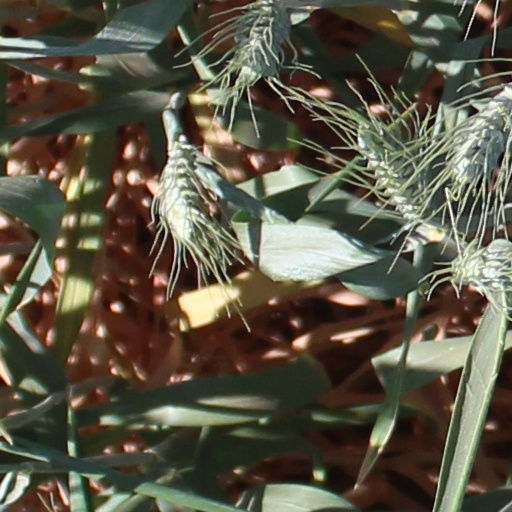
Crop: wheat